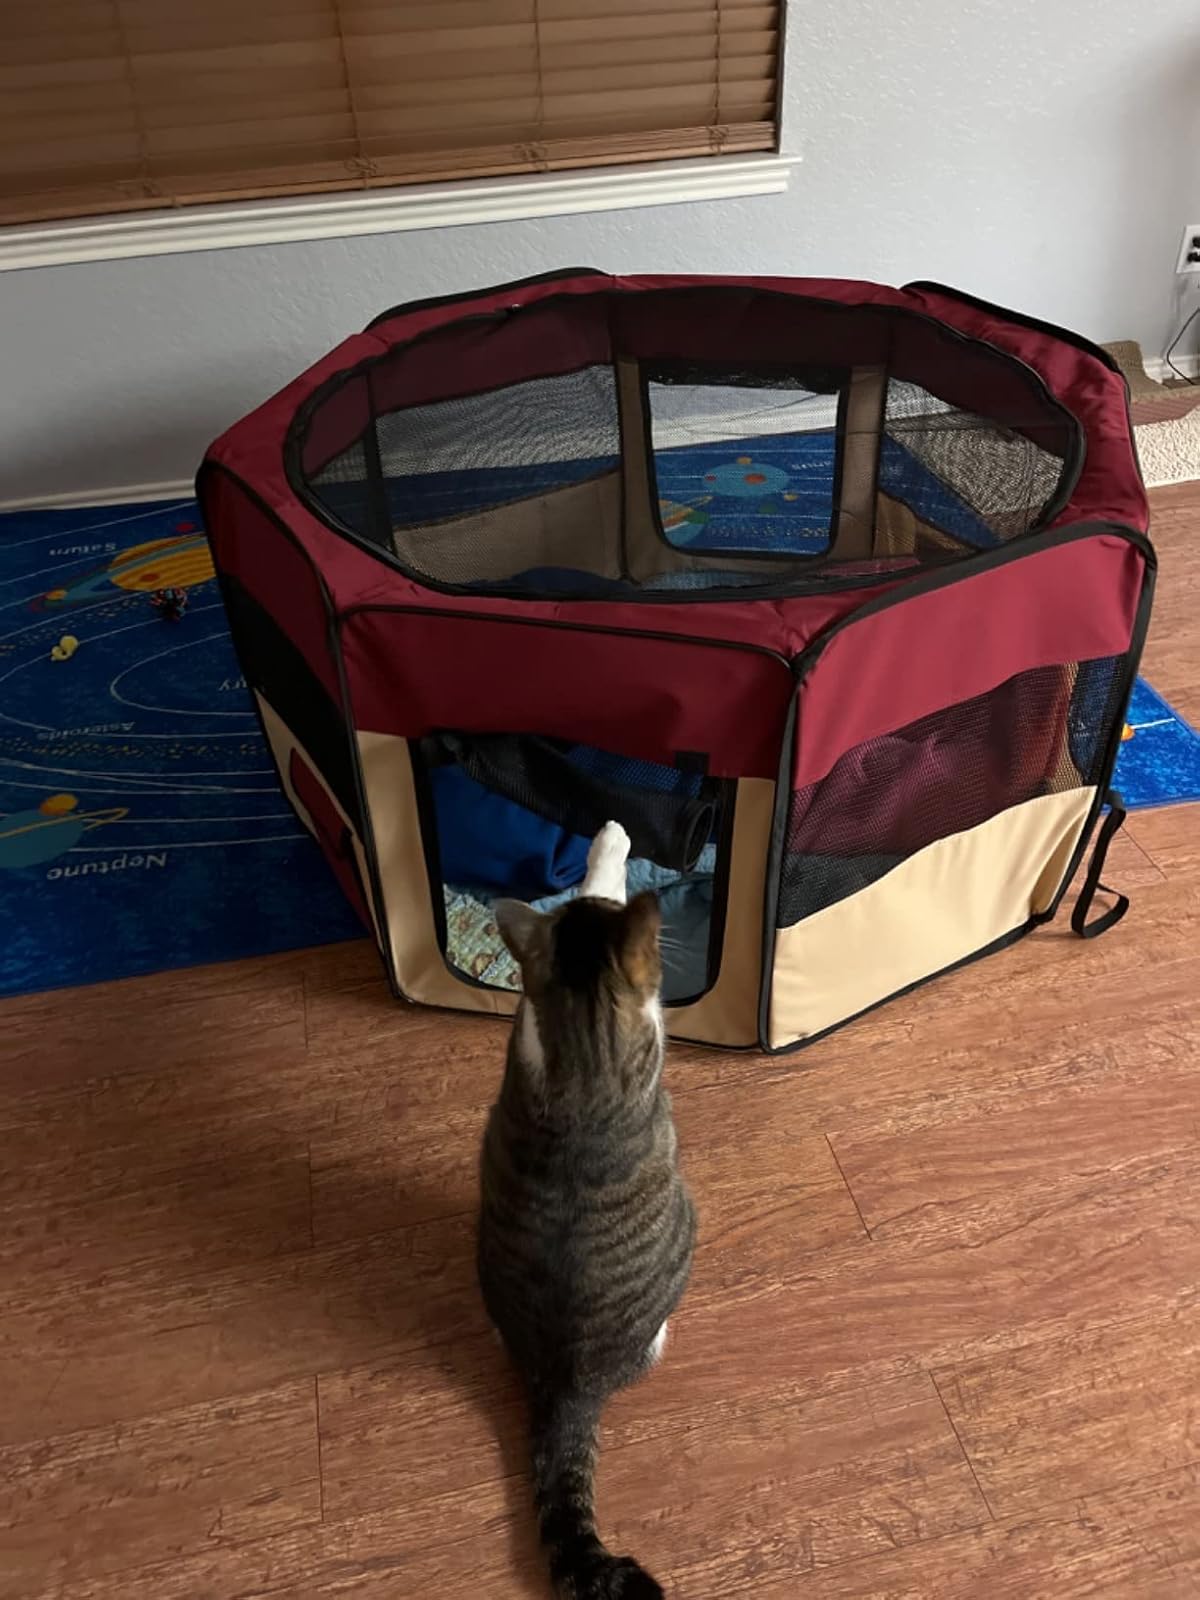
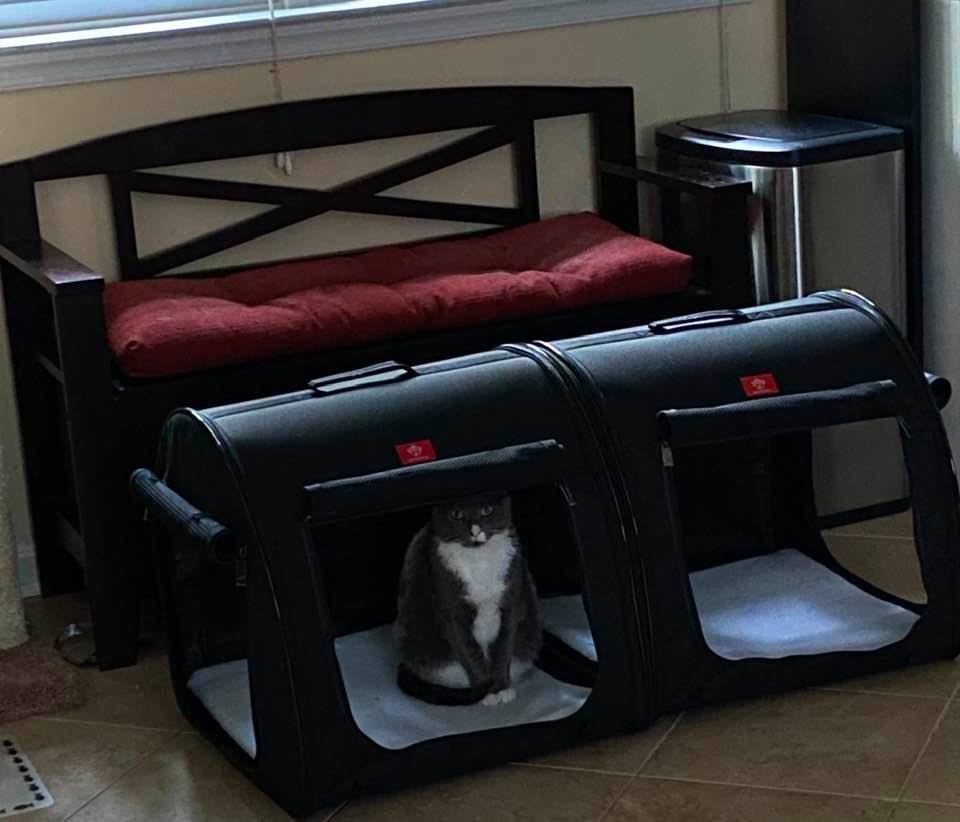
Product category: items_kennel
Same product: no